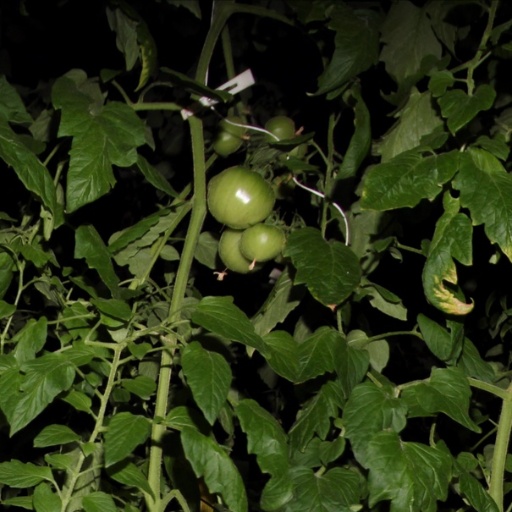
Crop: tomato